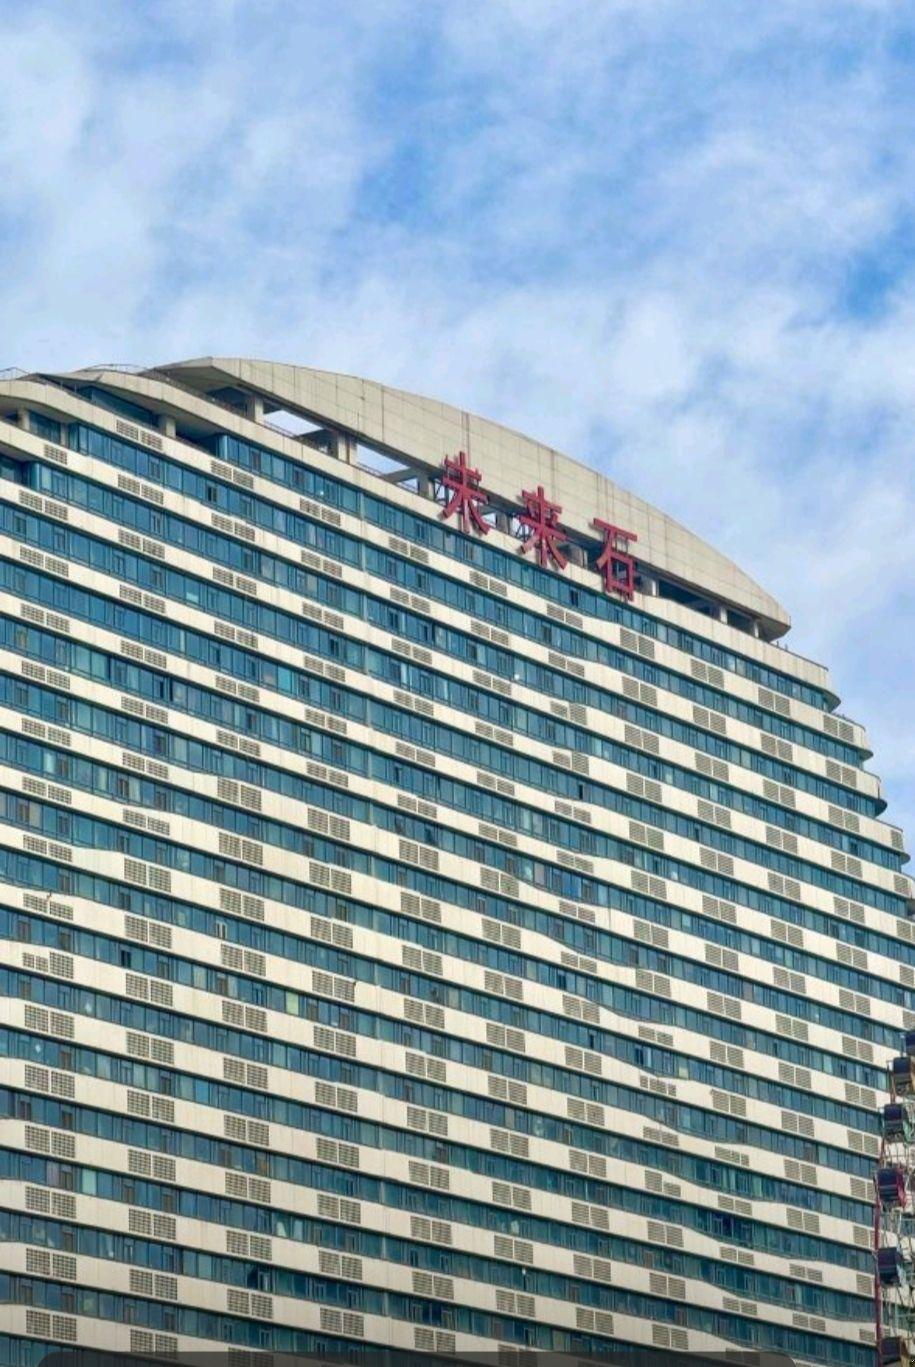
地标名称：未来石
所在城市：保定市·莲池区